Claus Møinichen

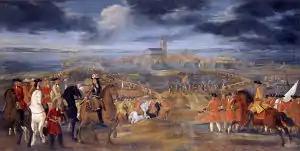
Battle of Landskrona 1676

Claus Møinichen or Claus á Møinichen (c. 1660 in Copenhagen – probably after 1726) was a Danish painter. He was the son of the Copenhagen surgeon Sixtus Møinichen (1629–1666) and his wife Anna Thiesens.